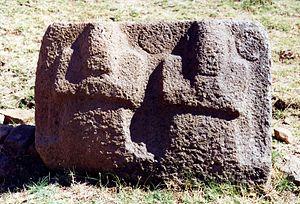
La carrière de Yesemek et son atelier de sculpture constituent un site archéologique situé dans la province de Gaziantep en Turquie. Sa destination actuelle est d'être un musée en plein air dont les visiteurs peuvent admirer les ruines. La carrière était utilisée à l'époque des Hittites et s'étend sur une zone 0,1 km².